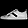
Label: Sneaker